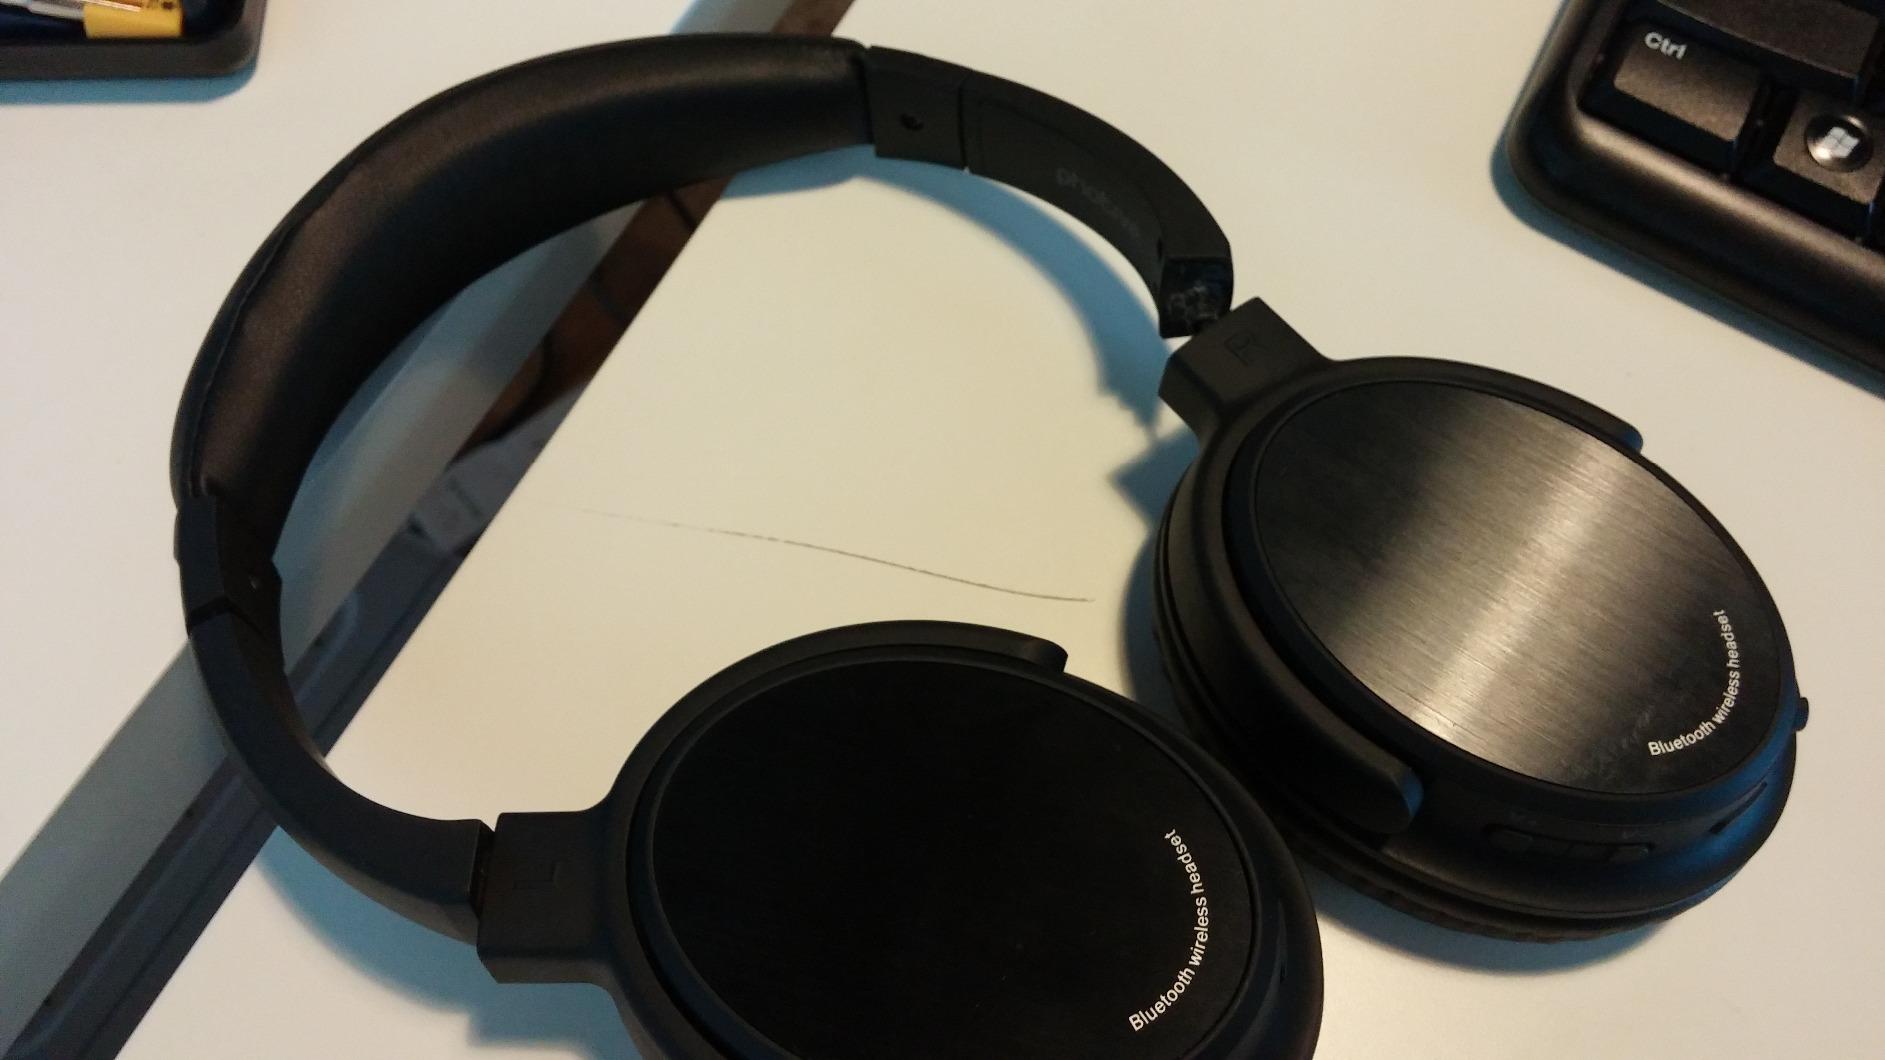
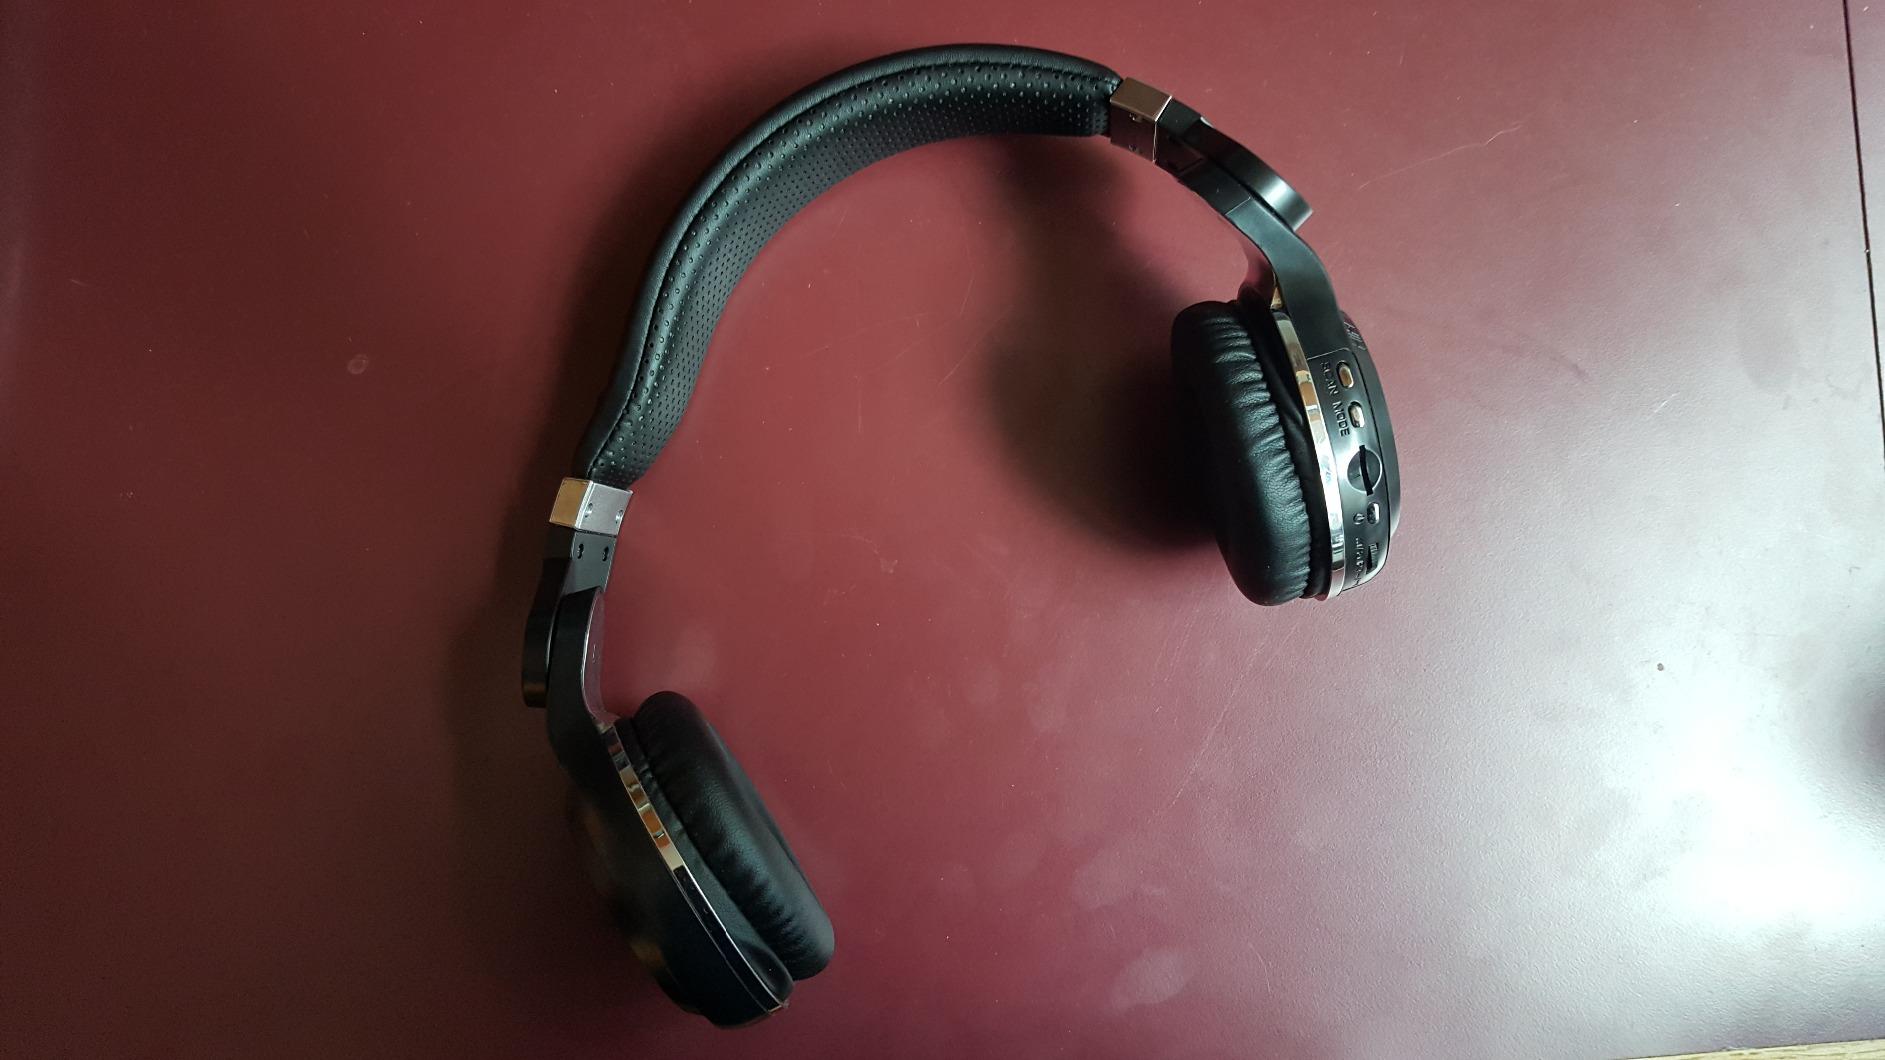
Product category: headphones
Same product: no